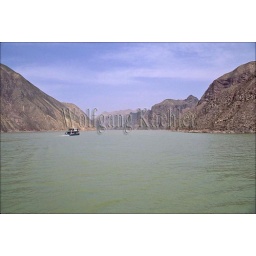
China, gansu province, near lanshou, yellow river, boat (Liu jai xia)